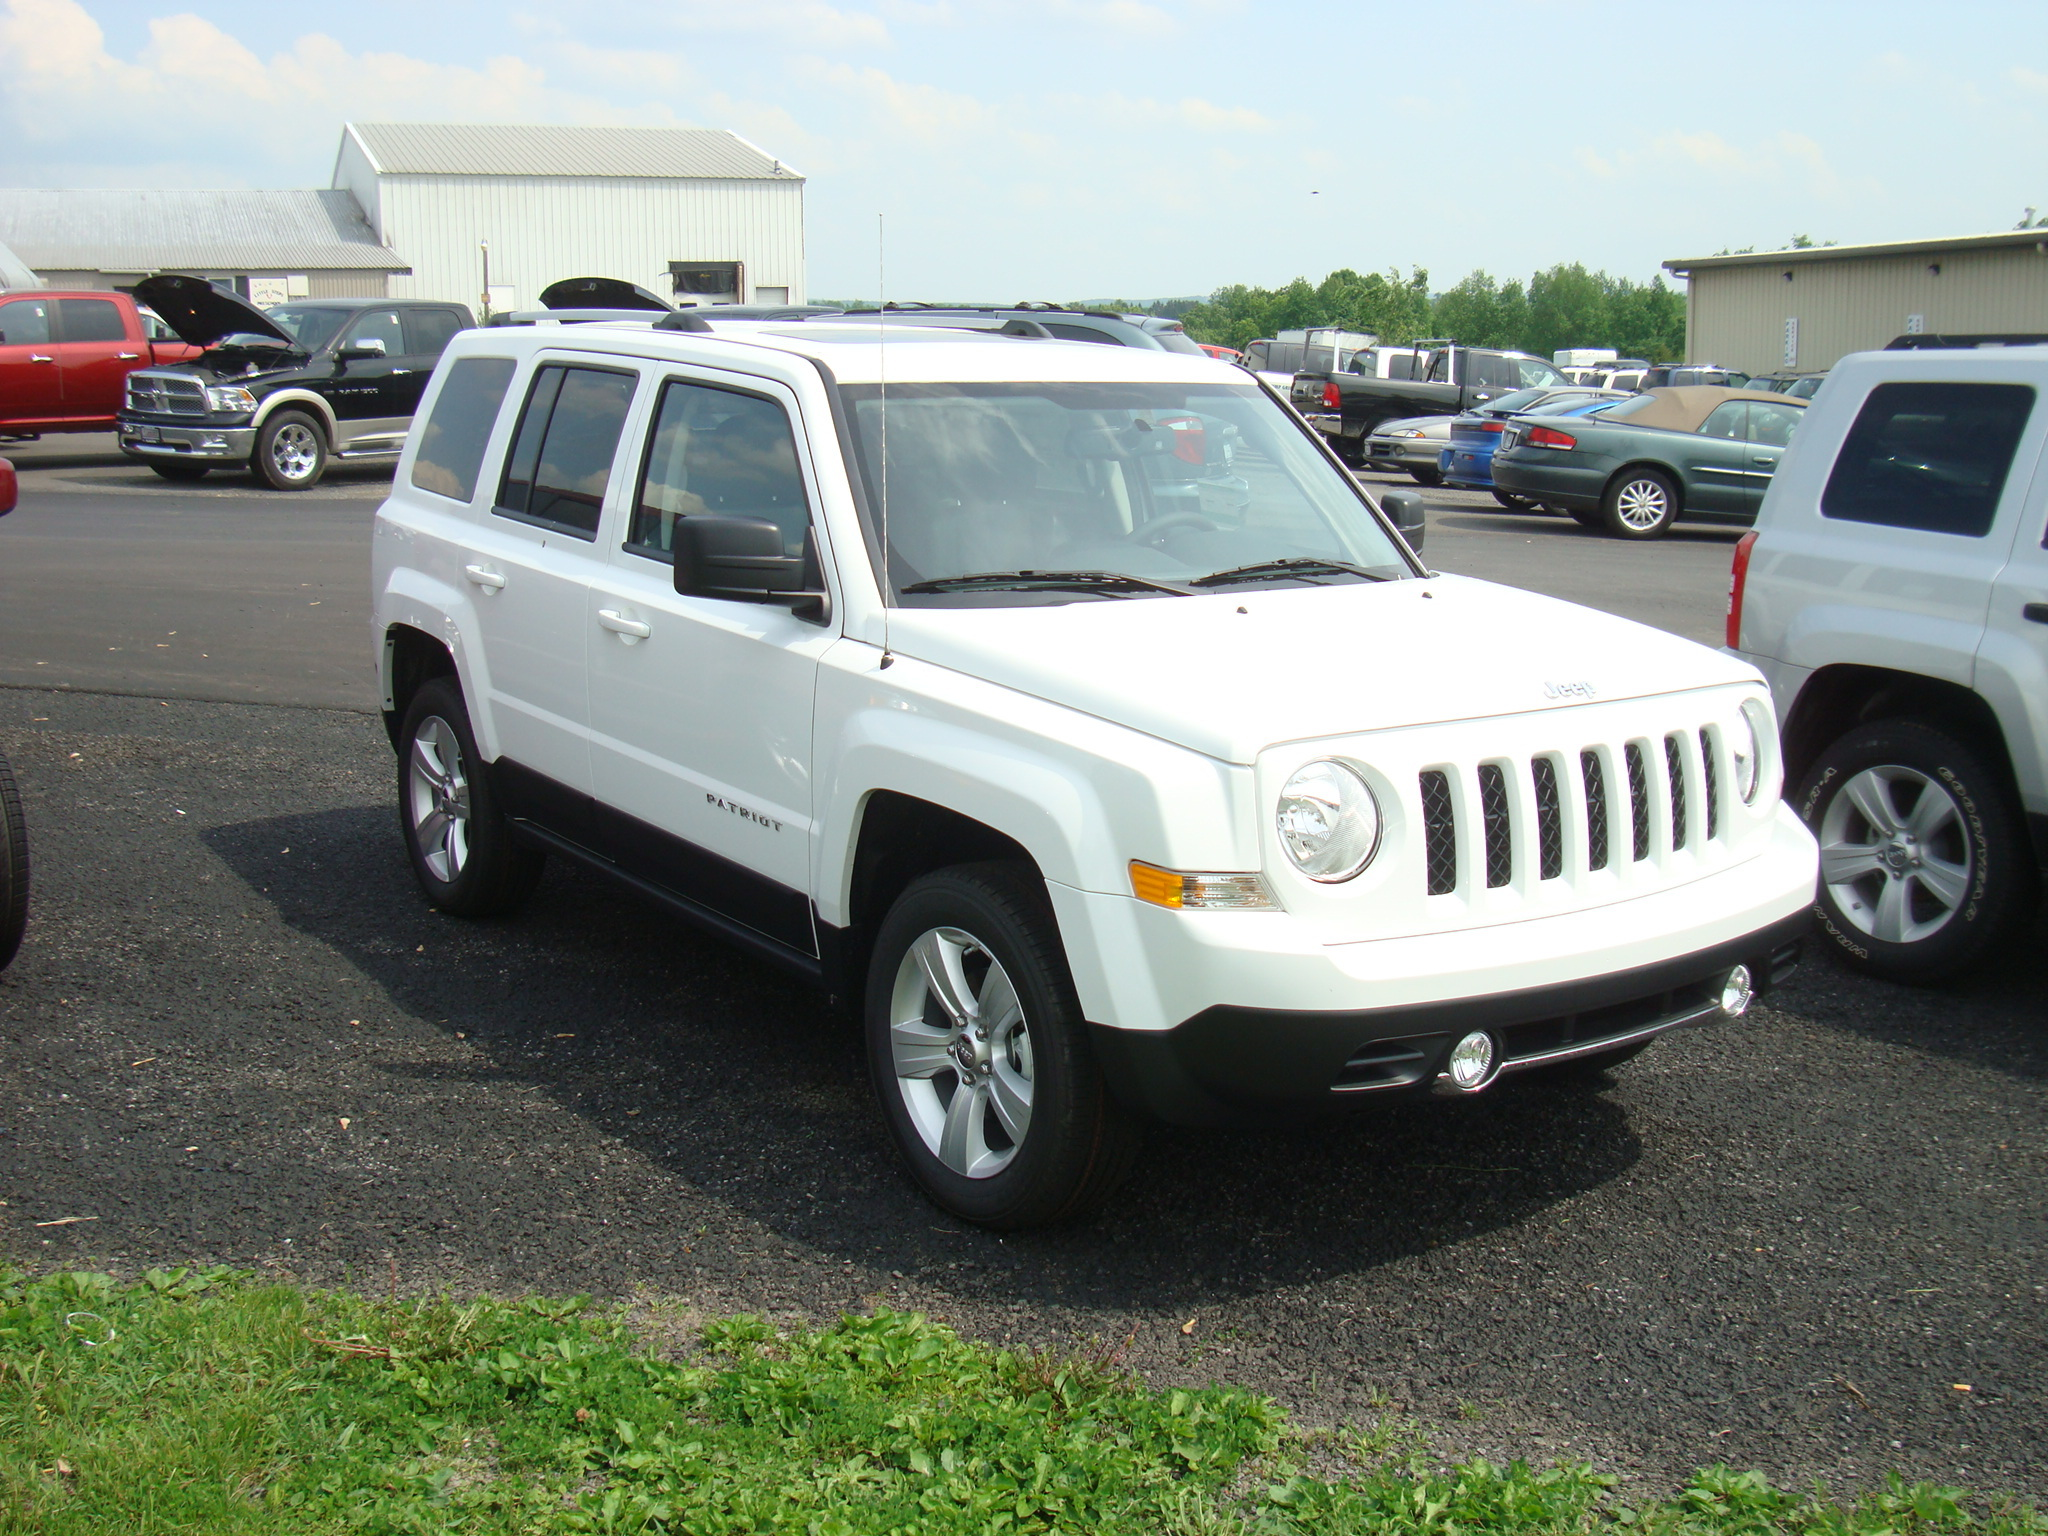
Car model: 2012 Jeep Patriot SUV